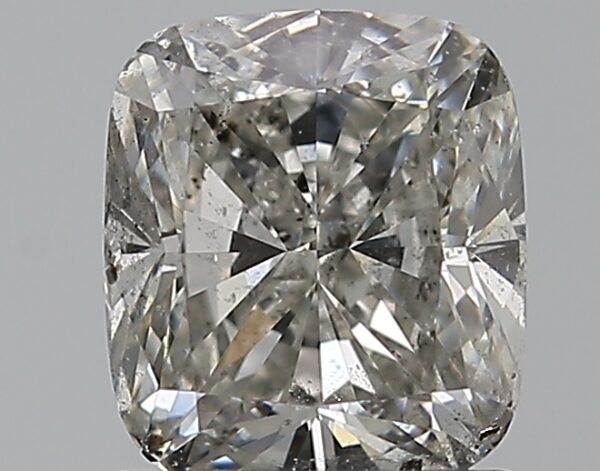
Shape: cushion
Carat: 1.2
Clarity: SI2
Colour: I
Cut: EX
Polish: VG
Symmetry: VG
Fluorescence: SL
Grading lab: IGI
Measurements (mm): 6.29 x 5.57 x 3.88